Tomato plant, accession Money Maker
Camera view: tilt-top (135 deg); turntable rotation: 240 degrees
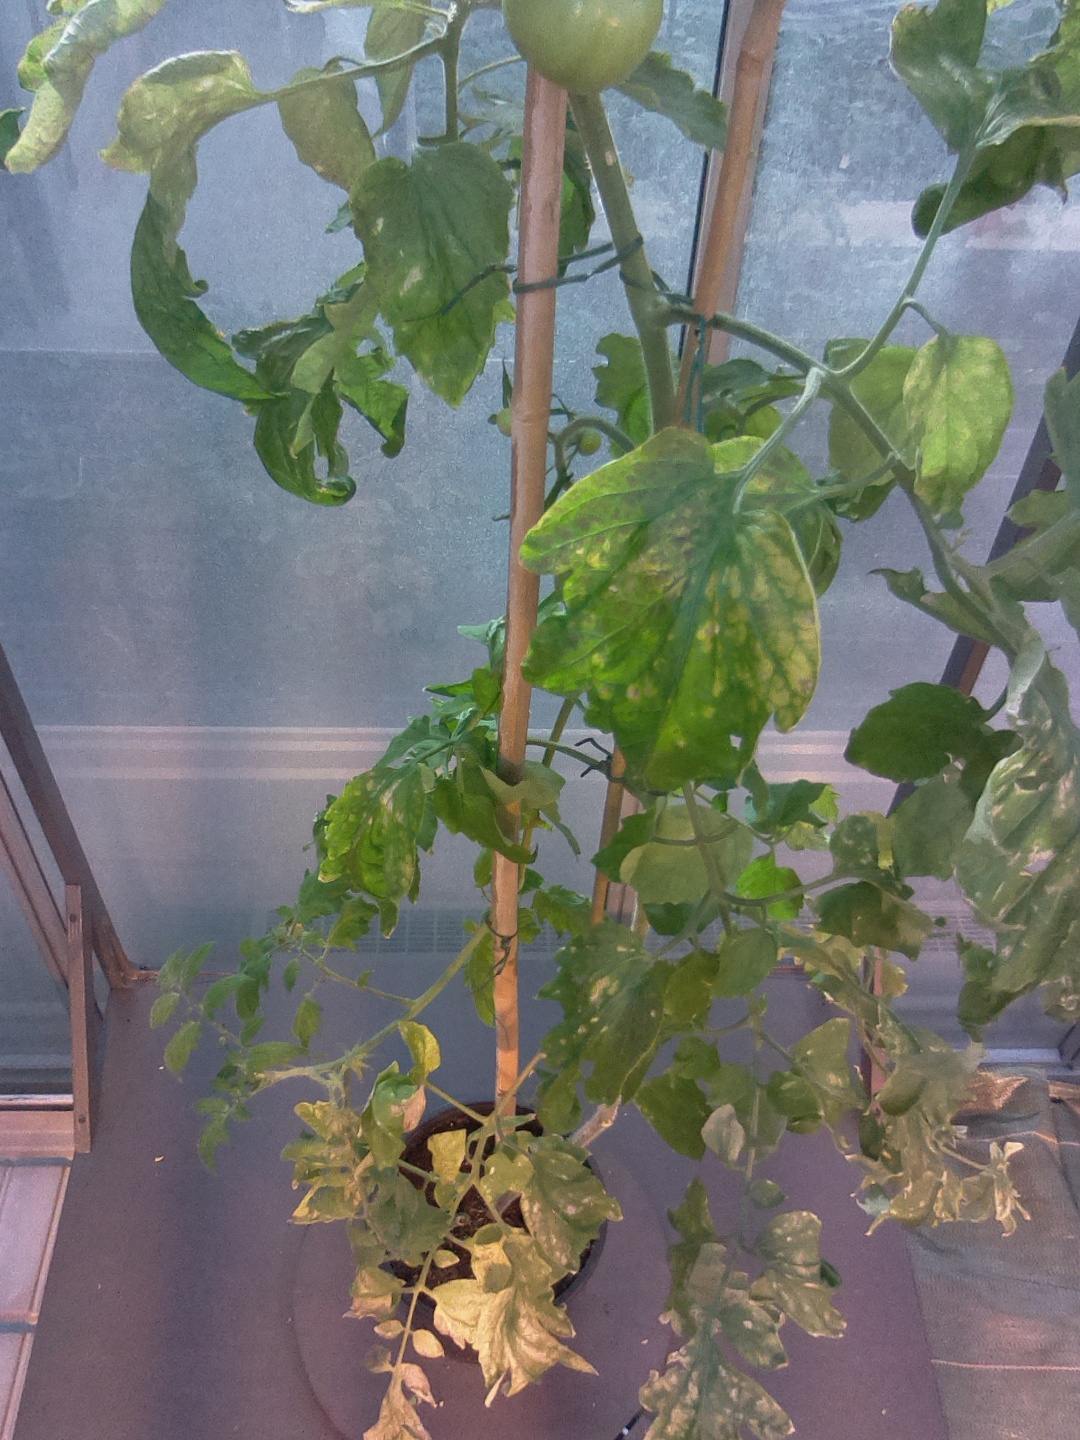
BBCH growth stage 77: 70%-80% of final fruit size